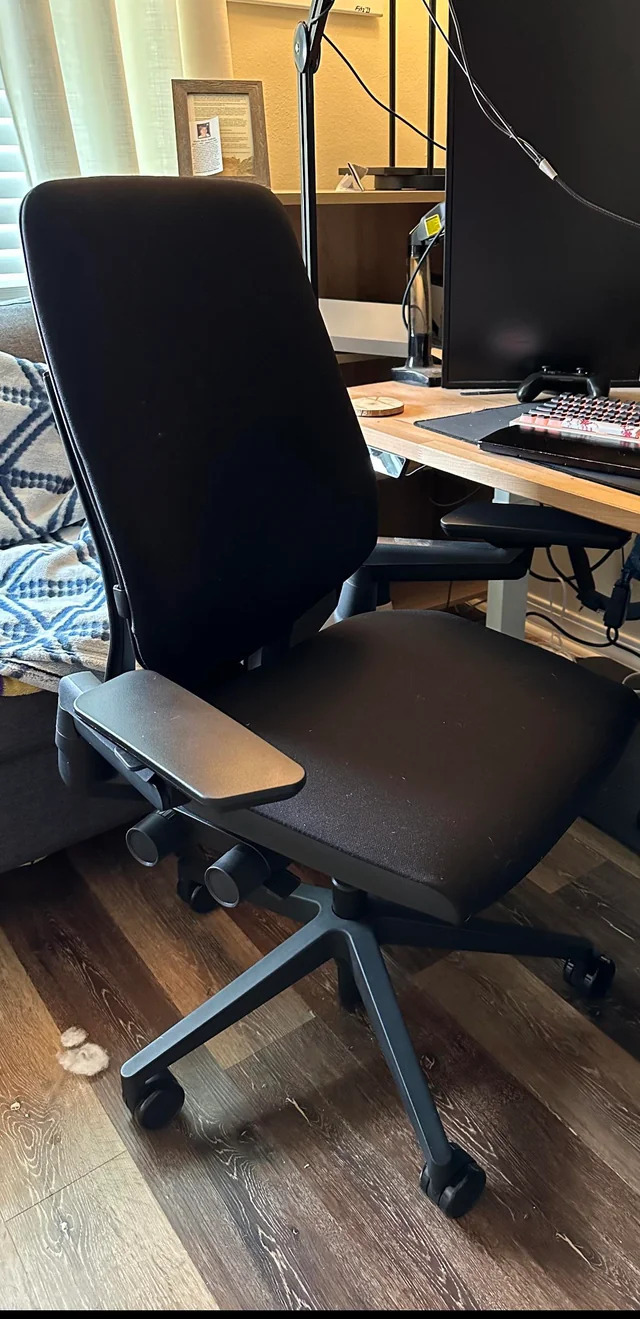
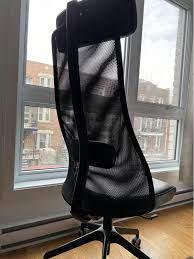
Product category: items_chair
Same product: no